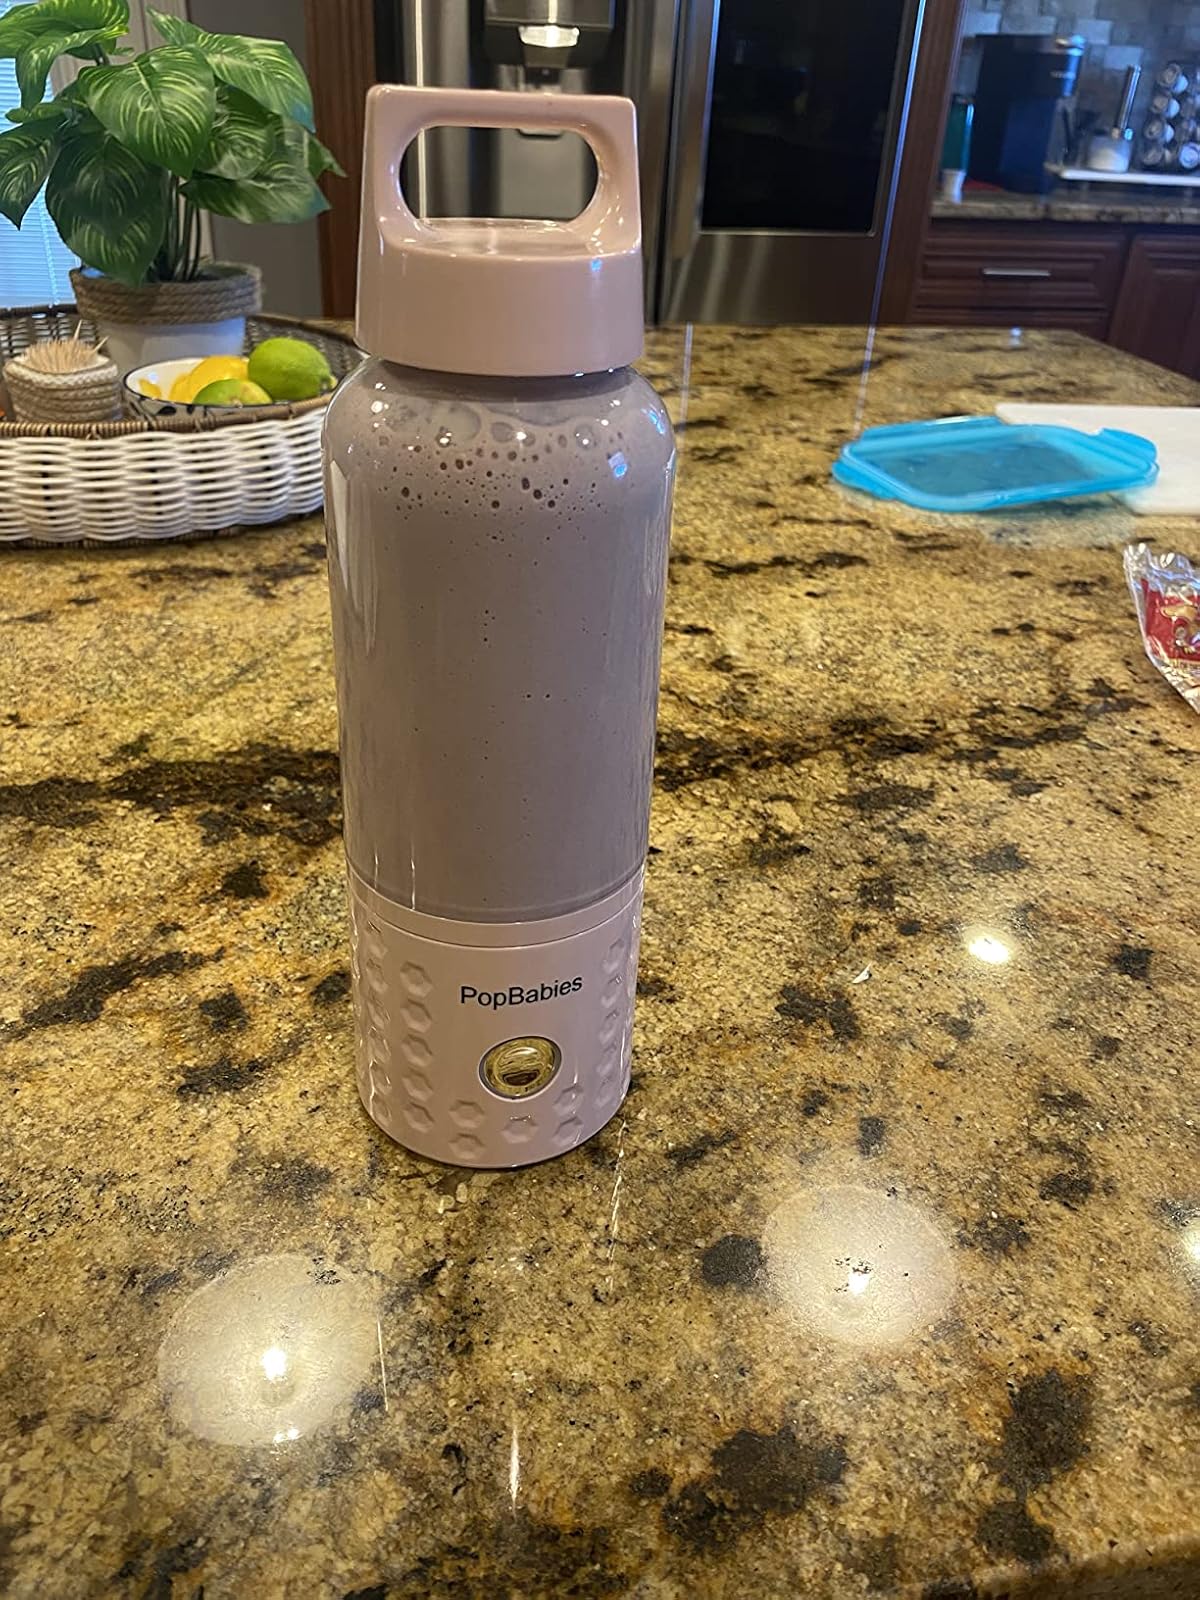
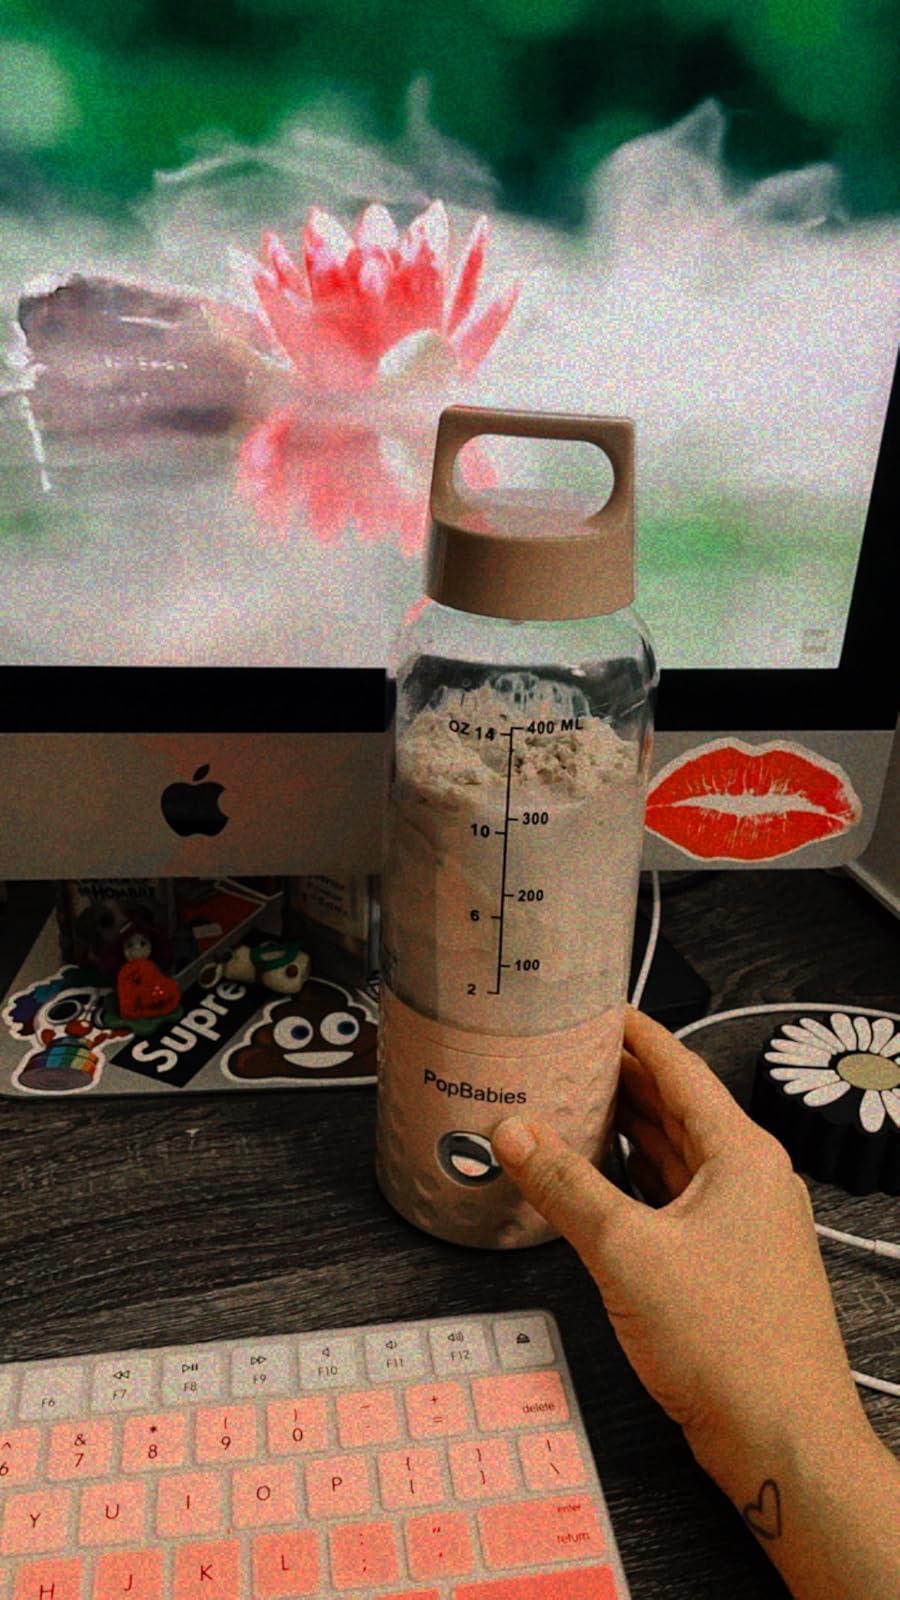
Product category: items_blender
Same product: yes